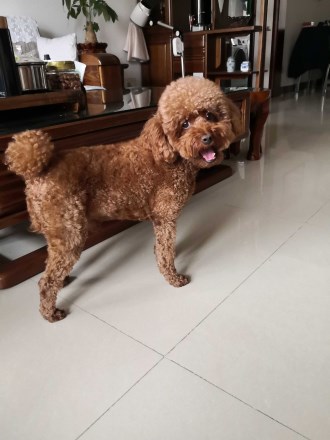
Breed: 7449-n000128-teddy